Hybrid Illinois Device for Research and Applications

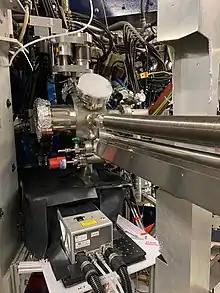
The HIDRA Material Analysis Teststand (HIDRA-MAT) installed on HIDRA. This allows some surface characterization "in-vacuo". The LIBS laser can be seen as well as the transfer arm.

In 2019 the HIDRA Material Analysis Teststand (HIDRA-MAT) was commissioned and the first exposures of tungsten samples were performed. HIDRA-MAT was designed to be able to do surface characterization without having to break vacuum, that is "in-vacuo" measurements. This ability allows study of the temporal evolution of the surface as well. HIDRA-MAT was based on the Material Analysis Particle Probe (MAPP) that has been successfully used on LTX and NSTX. The system head allows material samples to be mounted securely and exposed to the HIDRA plasma. The probe head can be heated to 1000 C and is attached to a translational stage that has a stroke of 800 mm. The Probe head also can be rotated from +90 to -90. when in the +90 position a liquid lithium injector can place a controlled droplet of liquid lithium onto the material surface. The probe then can be rotated back to 0 and inserted into the plasma. Furthermore, when in the -45 position, this allows the surface to be exposed to the LIBS/LIDS laser.